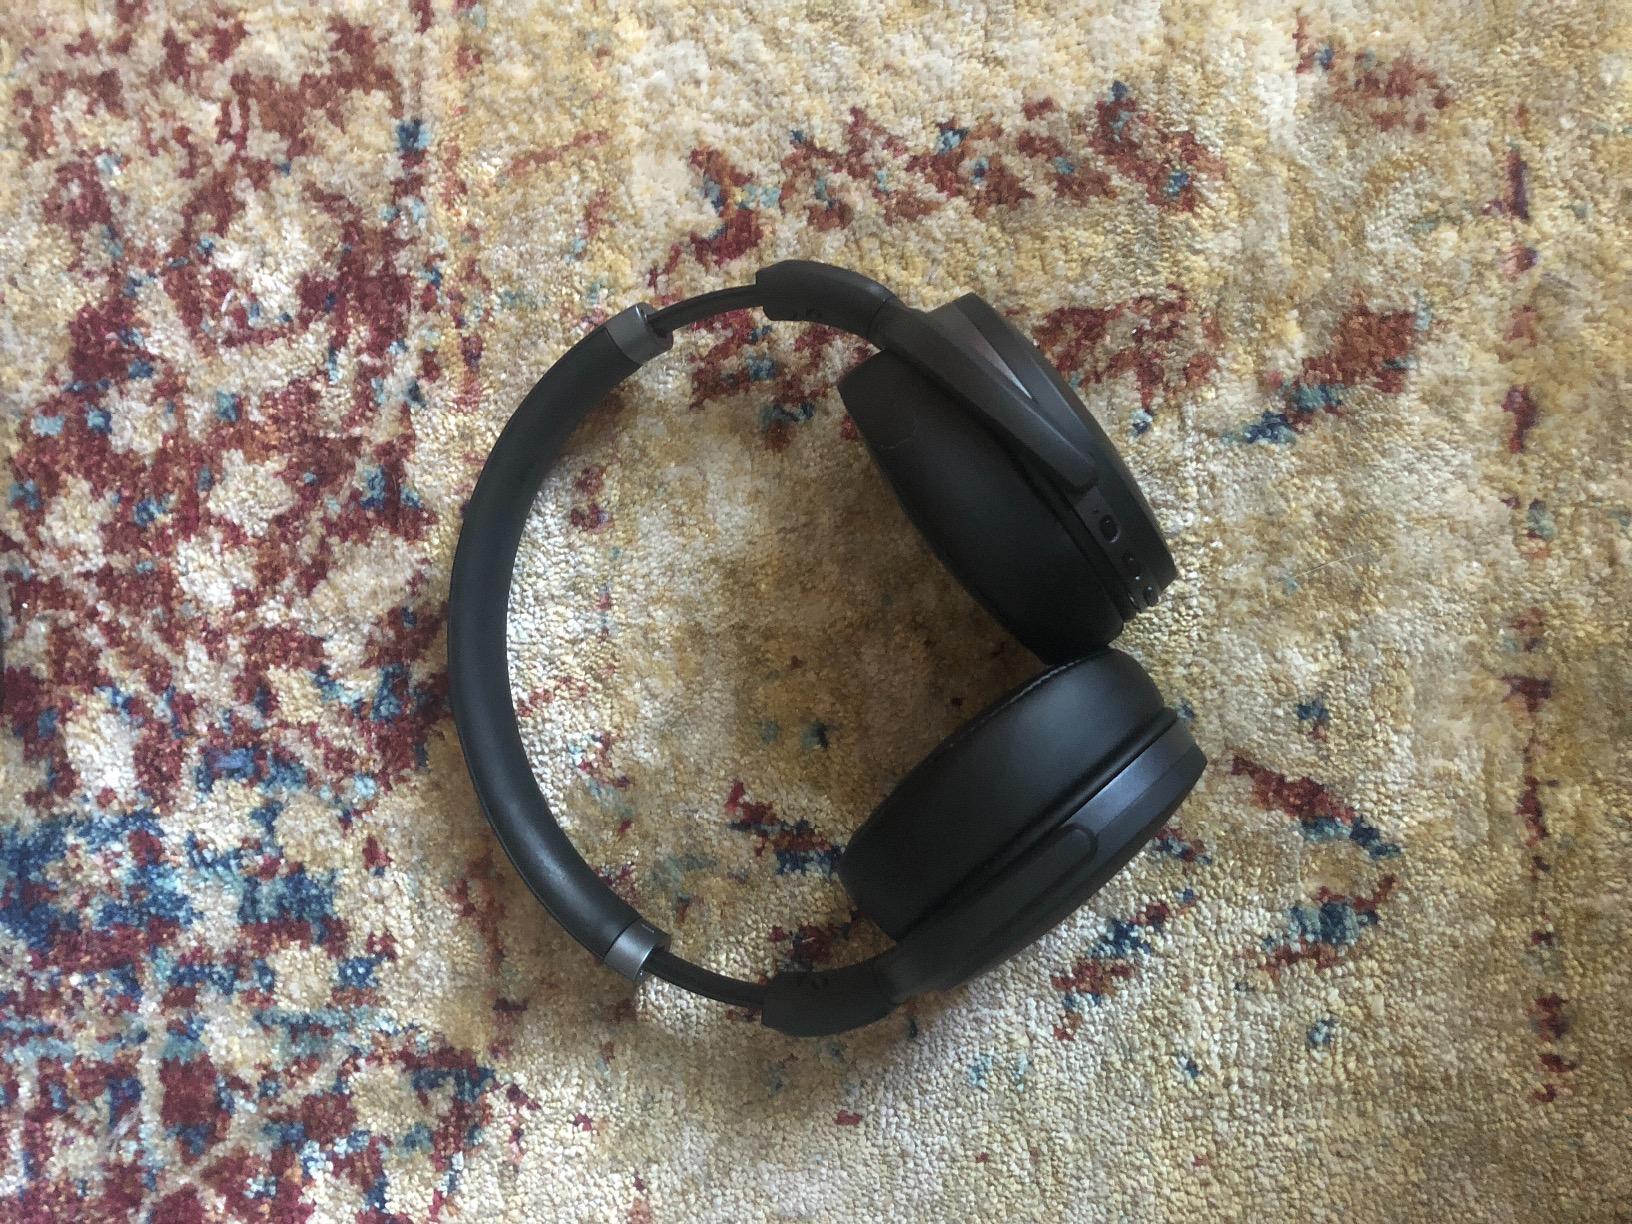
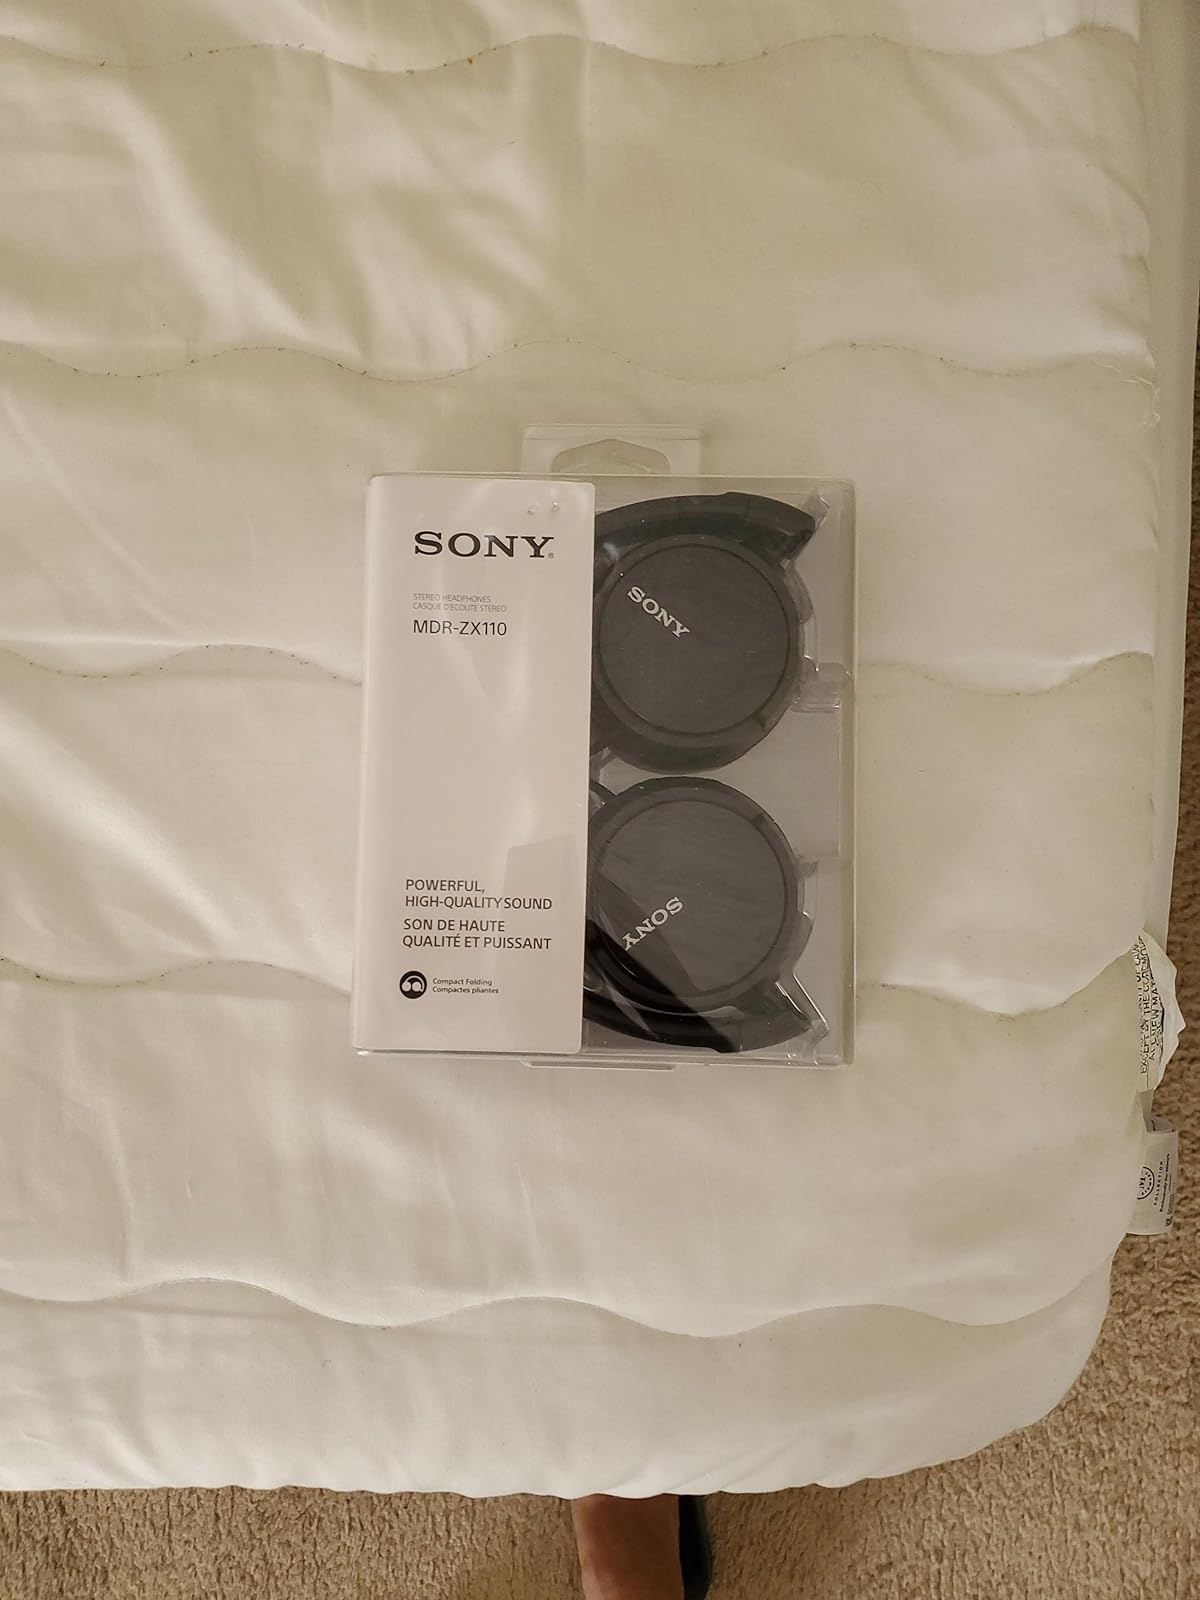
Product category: headphones
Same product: no